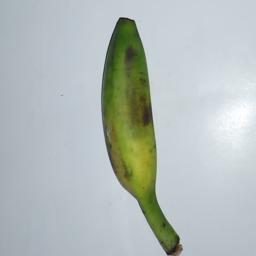
Banana variety: Champa Kola